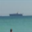
Label: ship